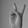
ASL letter: V